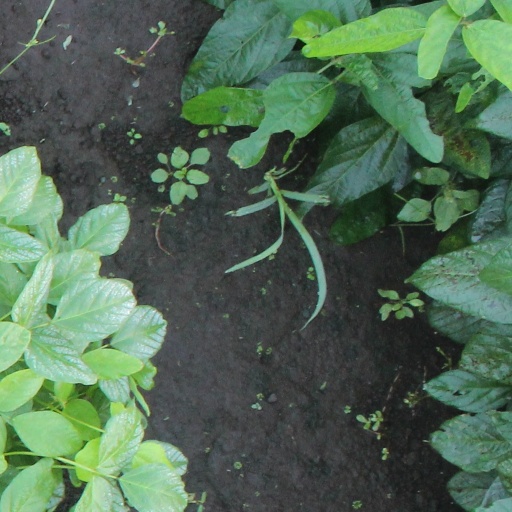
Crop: soybean